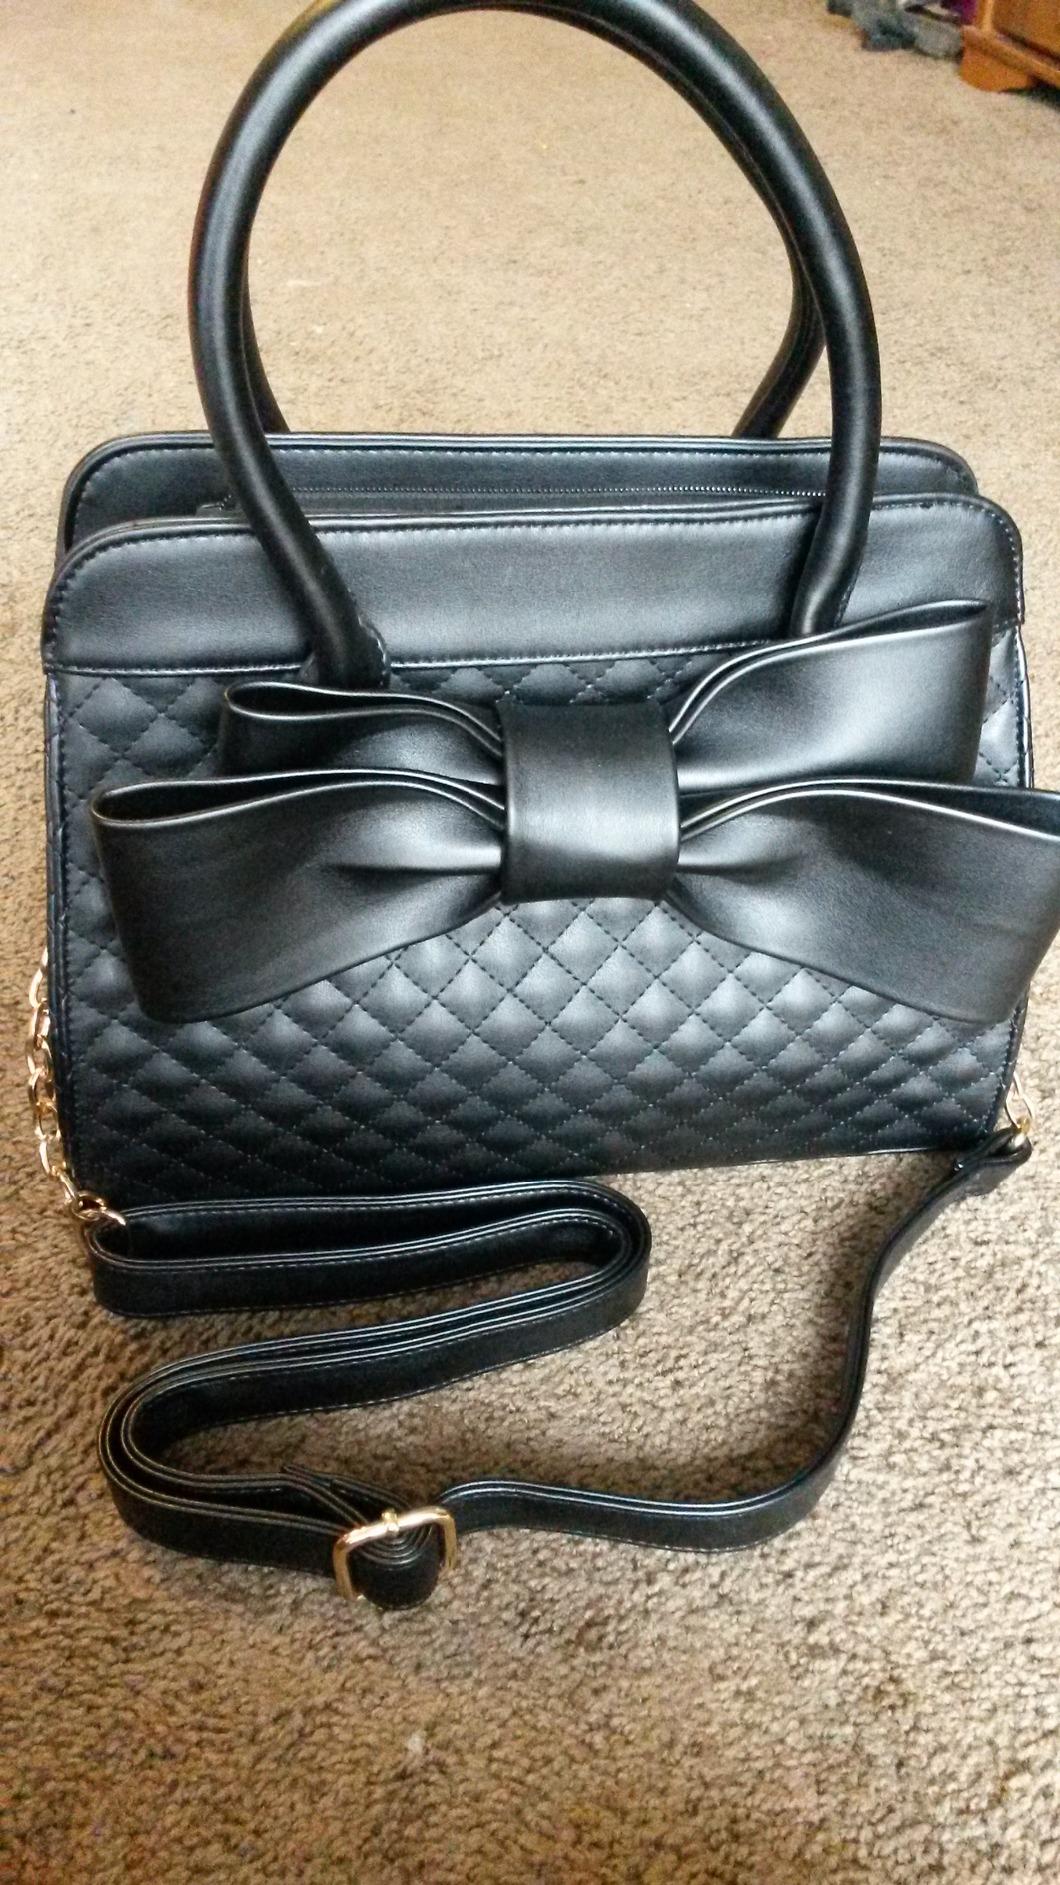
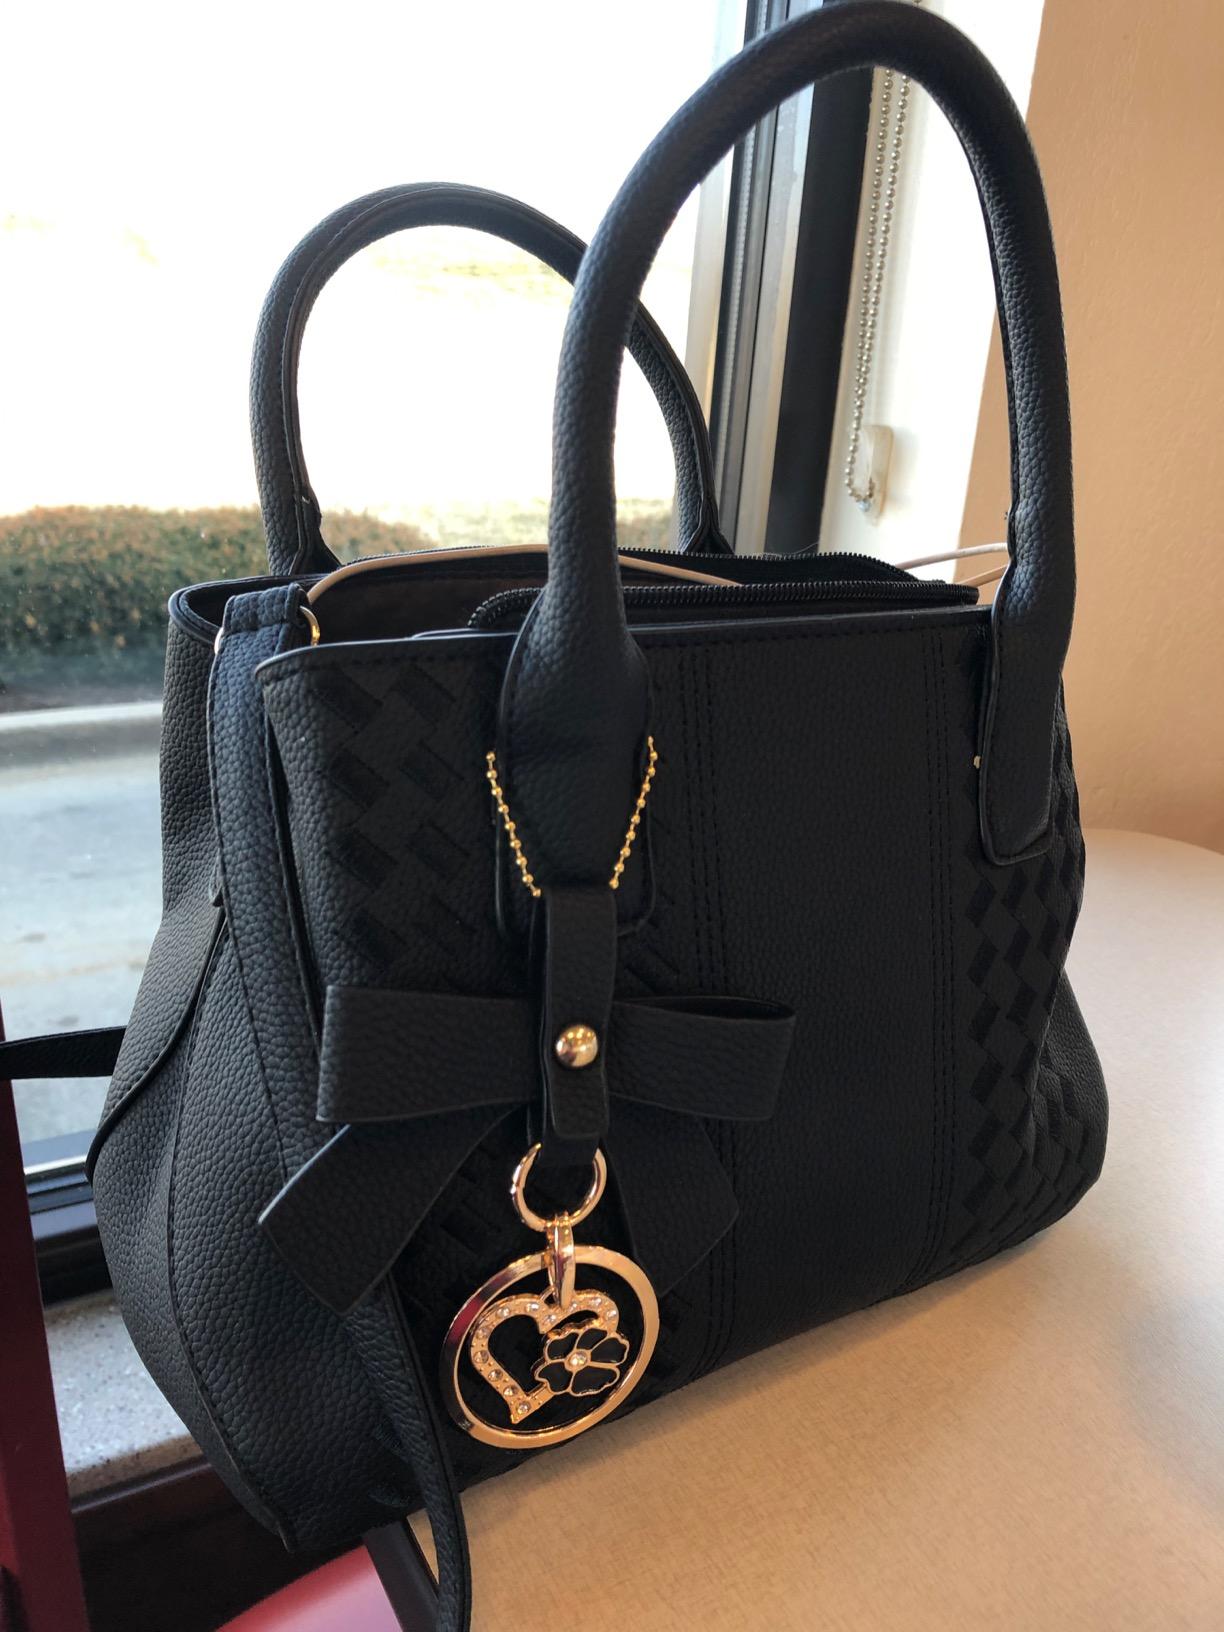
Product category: accessories_handbag
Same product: no